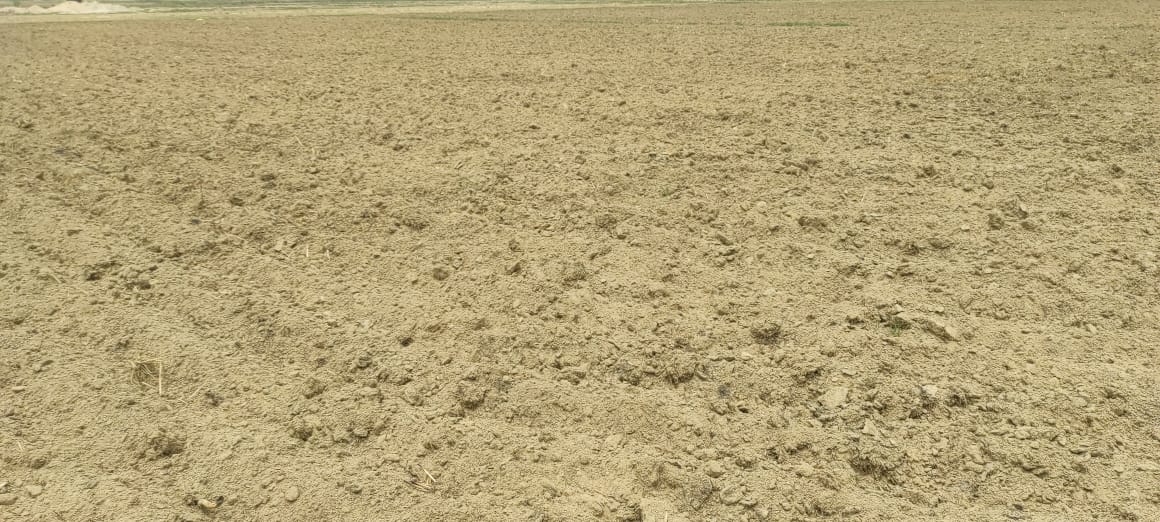
Soil type: Alluvial soil